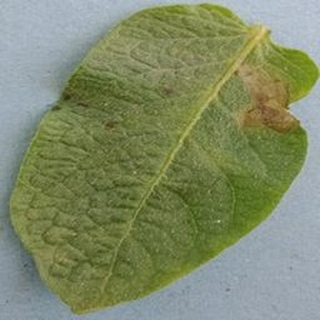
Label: potato_late_blight